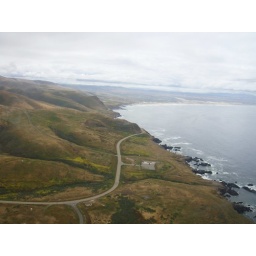
Only accessible by mountain bikers &amp;amp; hikers since a storm ruined the road in 1998.